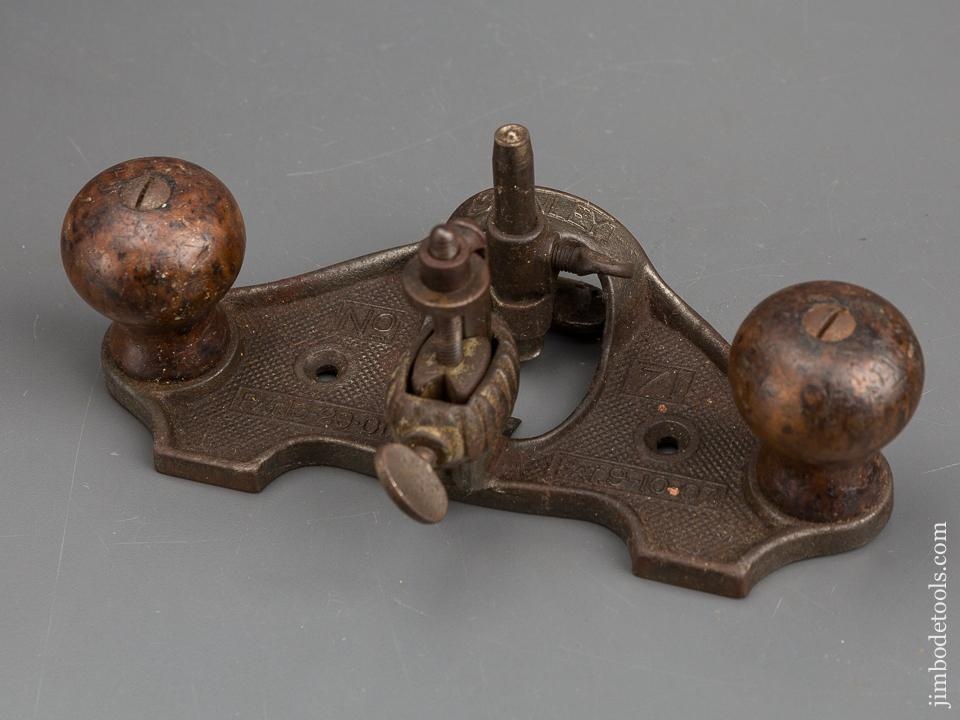
STANLEY No. 71 Router Plane with 1/2 inch Cutter - 83371
.
Brand: Jim Bode Tools
Category: Hardware > Tools > Planes > Router Planes